Jaeger-LeCoultre

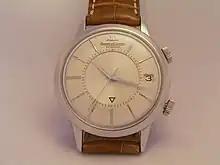
Memovox

The Atmos Clock is a timepiece of near-perpetual movement needing no human intervention and almost no energy. Invented by Swiss engineer Jean-Léon Reutter in 1928 in Neuchâtel, the Atmos clock has been the Swiss government's official gift for important guests since 1950. Patented in 1928, the first version – known today as the Atmos 1 – was marketed by La Compagnie Générale de Radiologie (CGR) in 1930.